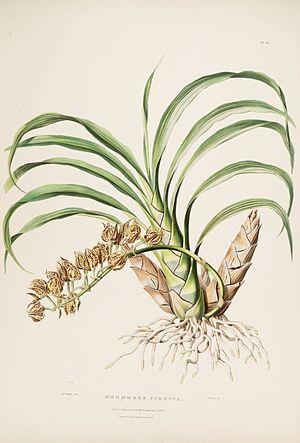
Mormodes est un genre d'orchidées épiphytes d'Amérique du Sud comptant environ 67 espèces.